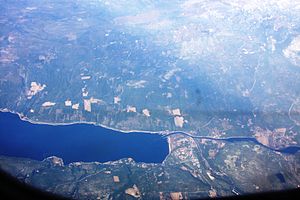
Storsjøen (Rendalen)
Nordenden av sjøen, elva Rena fra venstre. Fjellet Grønkampen øverst til høyre.
Nordenden av sjøen, elva Rena fra venstre. Fjellet Grønkampen øverst til høyre.
Storsjøen er en sø i Rena-vassdraget i Rendalen kommune i Innlandet fylke i Norge. Søen er 35 kilometer lang, men kun 1,7 kilometer bred på det bredeste. Søen ligger 251 moh., og største dybde er 309 m. Arealet er 47,55 km² og volumet er er 7,07 km³.